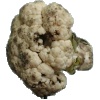
Label: cauliflower